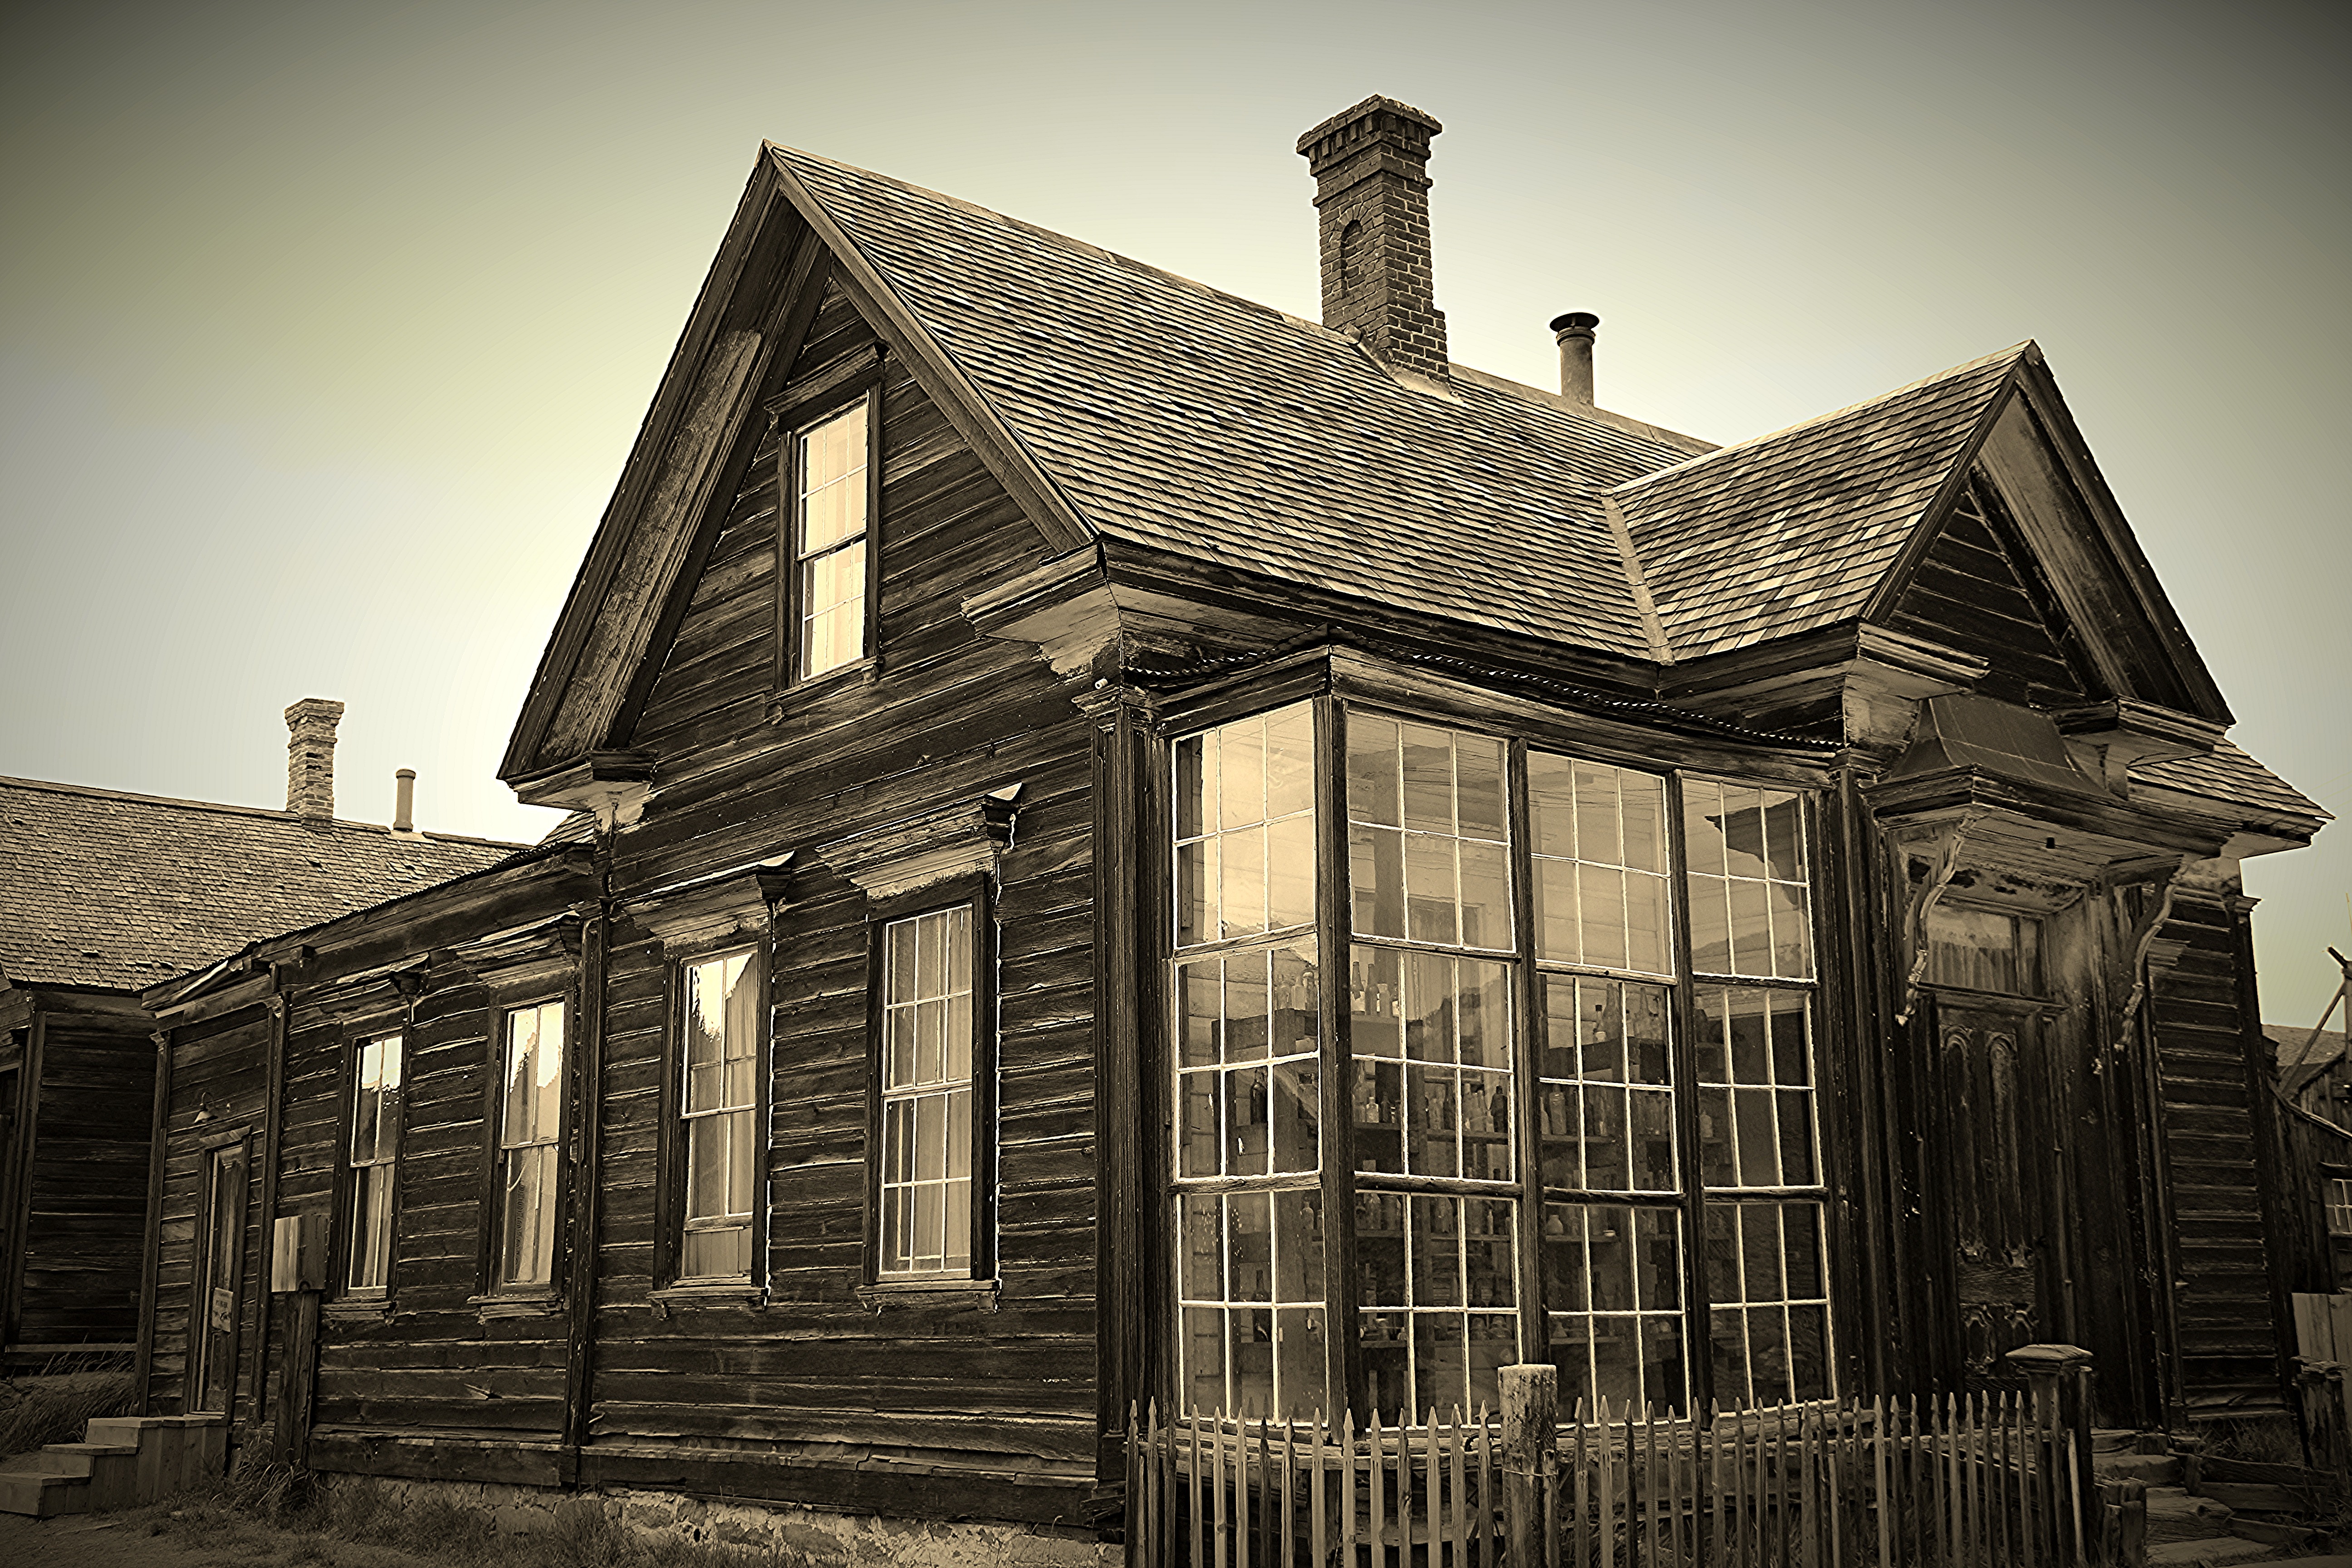
architecture, wood, vintage, mansion, house, building, old, home, landmark, facade, abandoned, exterior, weathered, deserted, ghost town, history, estate, aged, urban area, residential area, abandones house, bodie ca